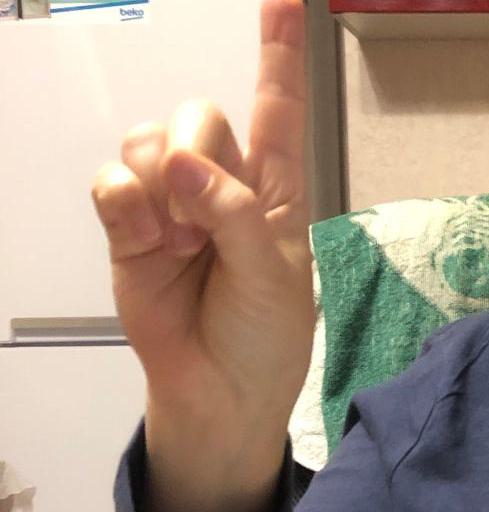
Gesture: one